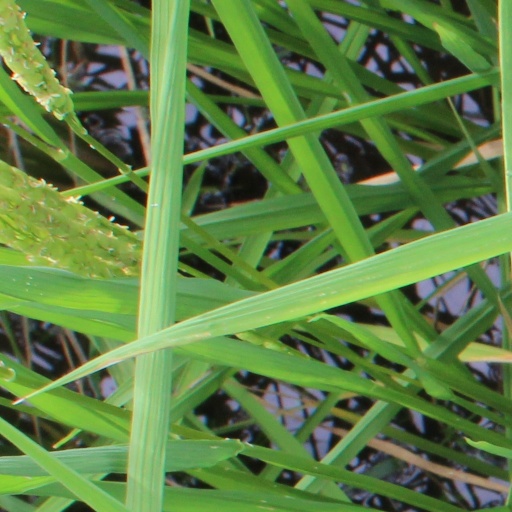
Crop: rice